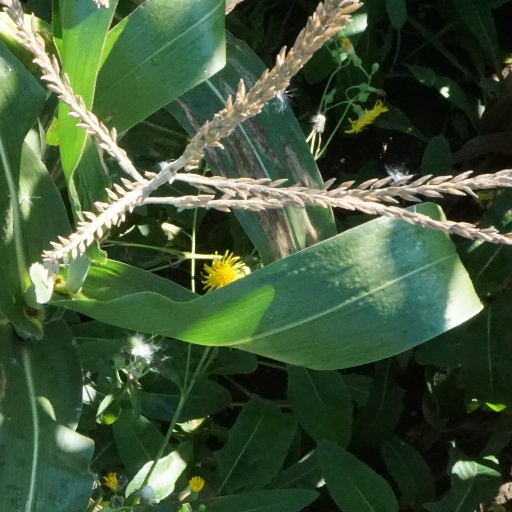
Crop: maize; corn